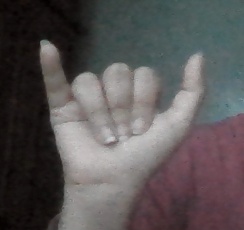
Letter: ya